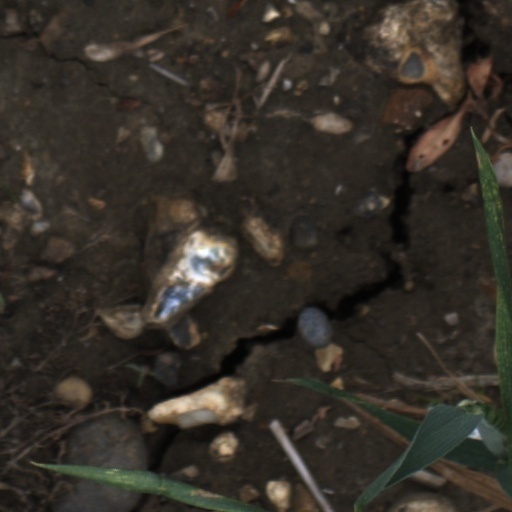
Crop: wheat